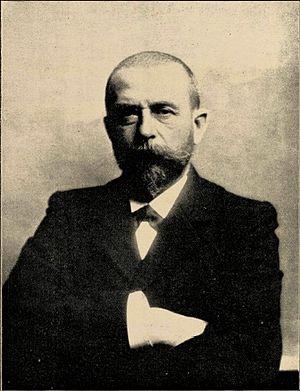
Herman Johannes van der Weele est un peintre néerlandais appartenant à la seconde génération de l'école de La Haye.